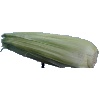
Label: Corn Husk 1